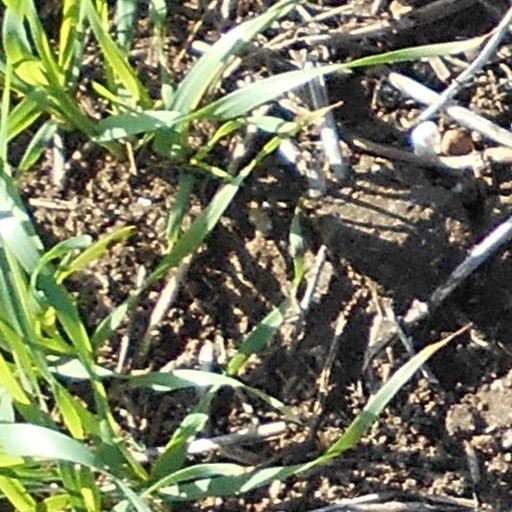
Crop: wheat